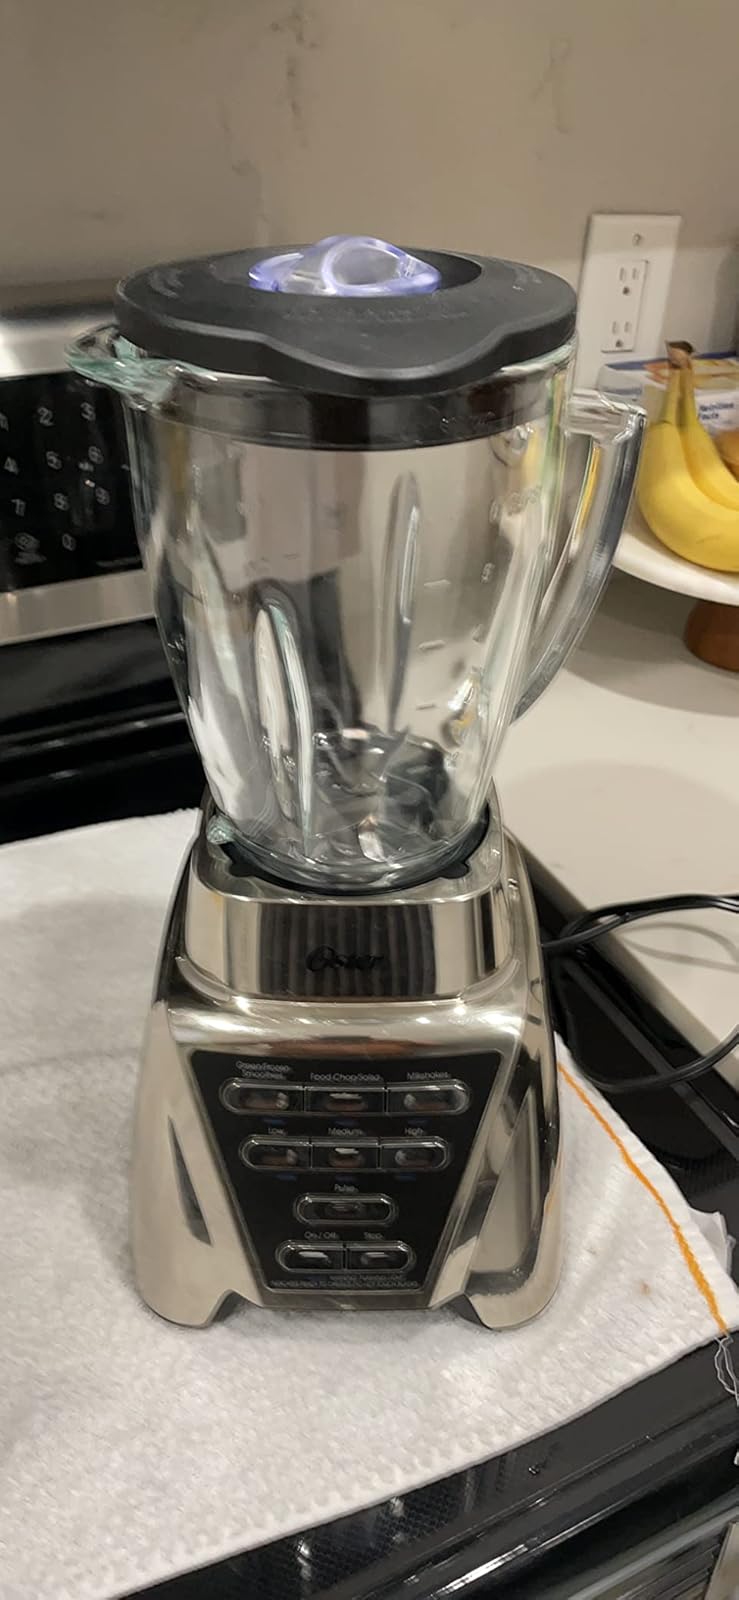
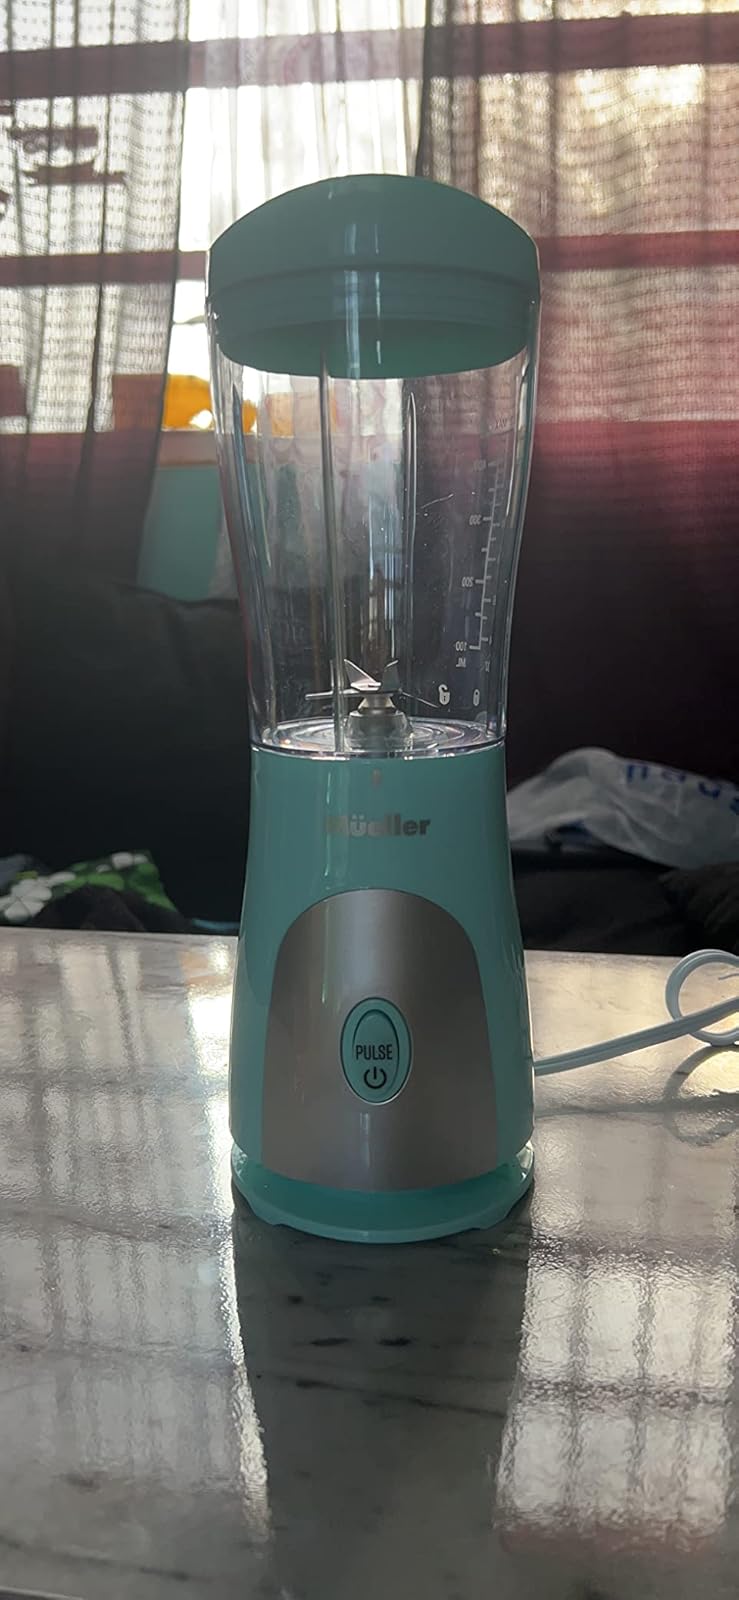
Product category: items_blender
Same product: no